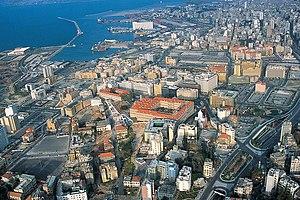
Les explosions au port de Beyrouth de 2020 sont la succession, le 4 août 2020 aux alentours de 18 h, de deux explosions dans le port de Beyrouth, au Liban.